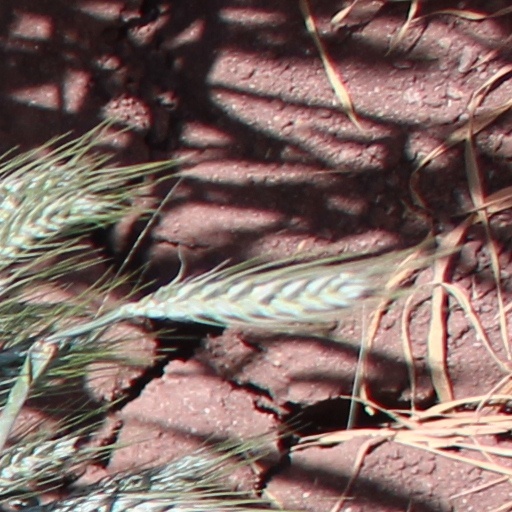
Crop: wheat